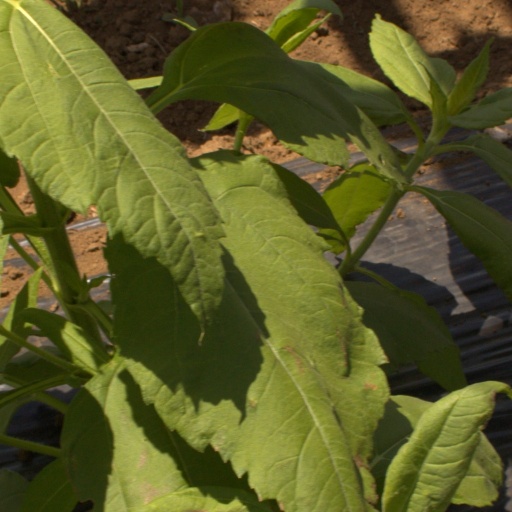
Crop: Jerusalem artichoke